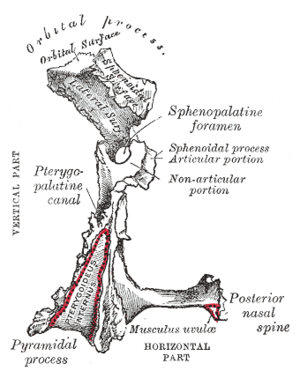
Le canal grand palatin est un canal de la base du crâne permettant le passage de l'artère palatine descendante ainsi que des nerfs petit et grand palatin entre la fosse ptérygo-palatine et la cavité orale.